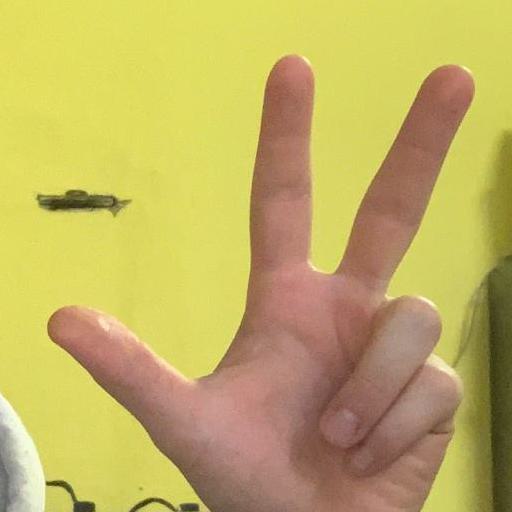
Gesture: three2